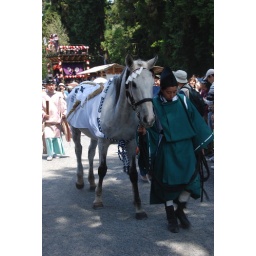
The act of leading a (holy) white horse around the town will purify it.